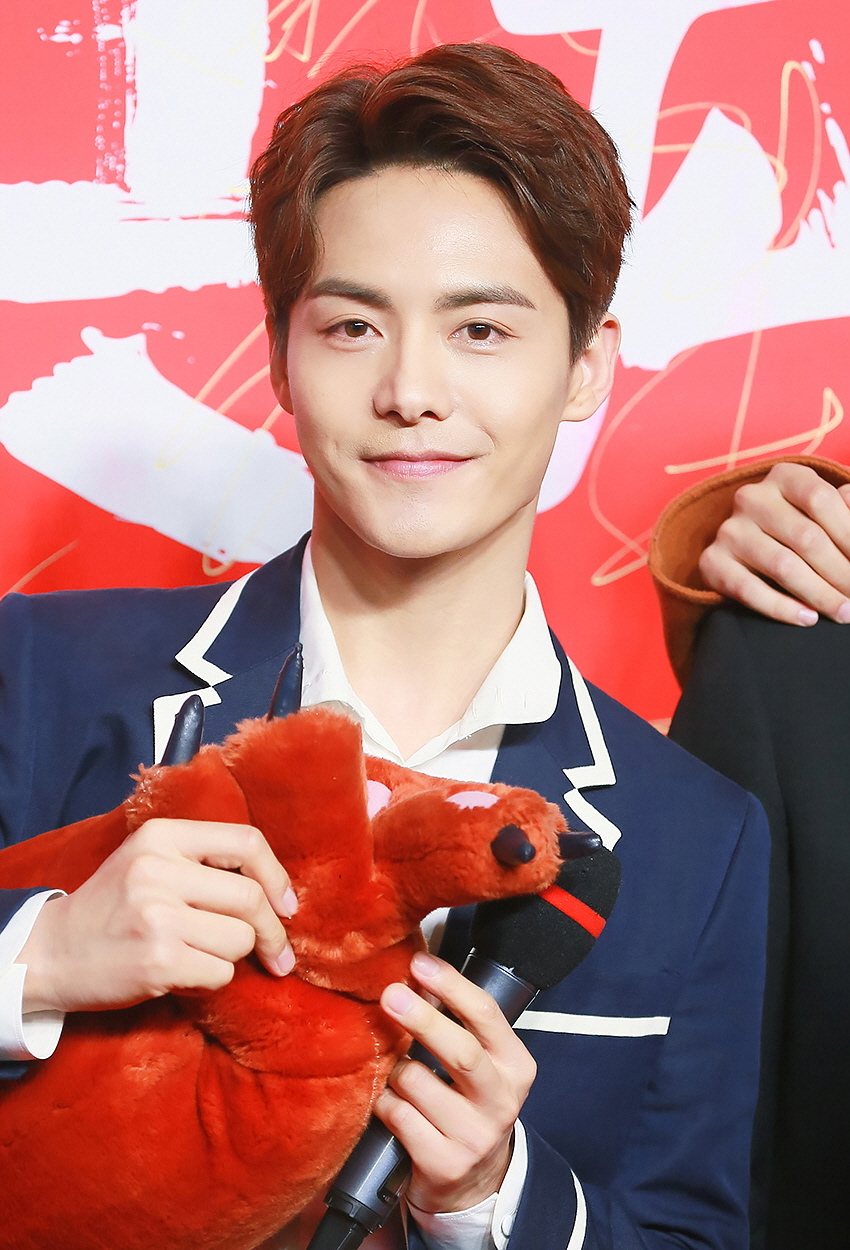
หม่า เทียนอวี่

| name = หม่า เทียนอวี่
| image = 180115 英雄本色2018 首映礼 红毯 马天宇 6.jpg
| imagesize = 250px
| othername = เรย์ หม่า
| occupation = นักแสดง นักร้อง
| yearsactive = พ.ศ. 2549–ปัจจุบัน
| homepage =
| imdb_id = 5393189
| birthplace = เมืองเต๋อโจว มณฑลซานตง ประเทศจีน
| ส่วนสูง = 180 cm
หม่า เทียนอวี่ (; ; เกิด 12 กรกฎาคม 2529) หรือ เรย์ หม่า(Ray Ma) เป็นนักแสดงชาวจีน เป็นที่รู้จักจากซีรีส์จีนเรื่อง "Ice Fantasy ทั้งภาค 1 และ 2" และ "มหัศจรรย์กระบี่เจ้าพิภพ"
== ผลงานการแสดง ==
=== ละคร ===
=== ภาพยนตร์ ===
| class="wikitable"
|+
!ปี
!ชื่อ
!ชื่อภาษาจีน
!ตัวละคร
!บทบาท
!หมายเหตุ
|-
|2019
|"Mao_Zedong_1949|Mao Zedong 1949"
|决胜时刻
|ผู้สื่อข่าวภาคสนามในสงคราม
|นักแสดงรับเชิญ
|
|-
|2018
|"A_Better_Tomorrow_2018|A Better Tomorrow 2018"
โหด เลว ดี
|英雄本色2018
|โจวเชา
|นักแสดงหลัก
|พากษ์ไทย ซับไทย ทาง MONOMAX
|-
|2017
|The Founding of An Army
|建军大业
|林彪
|นักแสดงสมทบ
|
|-
| rowspan="2" |2015
|"Surprise_(2015_film)#Cast|Surprise"
|万万没想到
|慕容白
|นักแสดงหลัก
|
|-
|"Love_Without_Distance|Love Without Distance"
|土豪520
|余海盐
|พระเอกรอง
|
|-
|2013
|The Cosplayers
|百万爱情宝贝
|叶葱
|พระเอก
|
|-
|2010
|Illusion Apartment
|异度公寓
|孟一凡
|นักแสดงหลัก
|
|-
|2009
|"Evening_of_Roses|Night Rose"
|夜玫瑰
|蓝和彦
|พระเอกรอง
|
|
==ผลงานเพลง==
===อัลบั้มเดี่ยว===
* Beautiful Lights (宇光十色)
===เพลงประกอบละคร===
Love is Cherry blossoms ost. Ice fantasy
===เพลงThe flบันทึกลับสามก๊ก (Secrets of Three Kingdoms) ปี 2017-2018===
* ตำนานกระบี่เซียนหยวน
* มหัศจรรย์กระบี่เจ้าพิภพ
* ตี่เหรินเจี๋ย รับบท คุณชายหยวนฟาง
* Ice Fantasy อัศจรรย์ศึกชิงบัลลังก์น้ำแข็ง ภาค1 และ 2 รับบท คุณชายอิงคงซื่อ
* กี่ไซอิ๋ว
* ปูปู้จิงซิน ภาค 1 รับบท หวงตี้ (ในยุคปัจจุบัน ปรากฏตัวเฉพาะ episode1)
* ความฝันในหอแดง ปี 2010 รับบท เจียเป่าอี้
* The Vigilantes in Masks 2010
==อ้างอิง==
==แหล่งข้อมูล==
* ตำนานกระบี่เซียนหยวน Xuan Yuan Sword
บันเทิงเริงใจ256:วาเลนไทน์ Ray+Kate/วิวาห์มิสHK'09/หูเกอ+หลิวซือซือ/Young Sherlock/Marry into purple
* แฟนคลับของหม่าเทียนหยูในประเทศไทย
หมวดหมู่:นักร้องชายชาวจีน
หมวดหมู่:นักแสดงชายชาวจีน
หมวดหมู่:บุคคลจากมณฑลซานตง